Outline of Buddhism

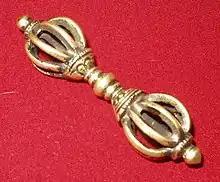
The vajra, a distinct symbol of Vajrayana

Percentage of formal/practicing Buddhists by the numbers of registered adherents (according to the least estimates).